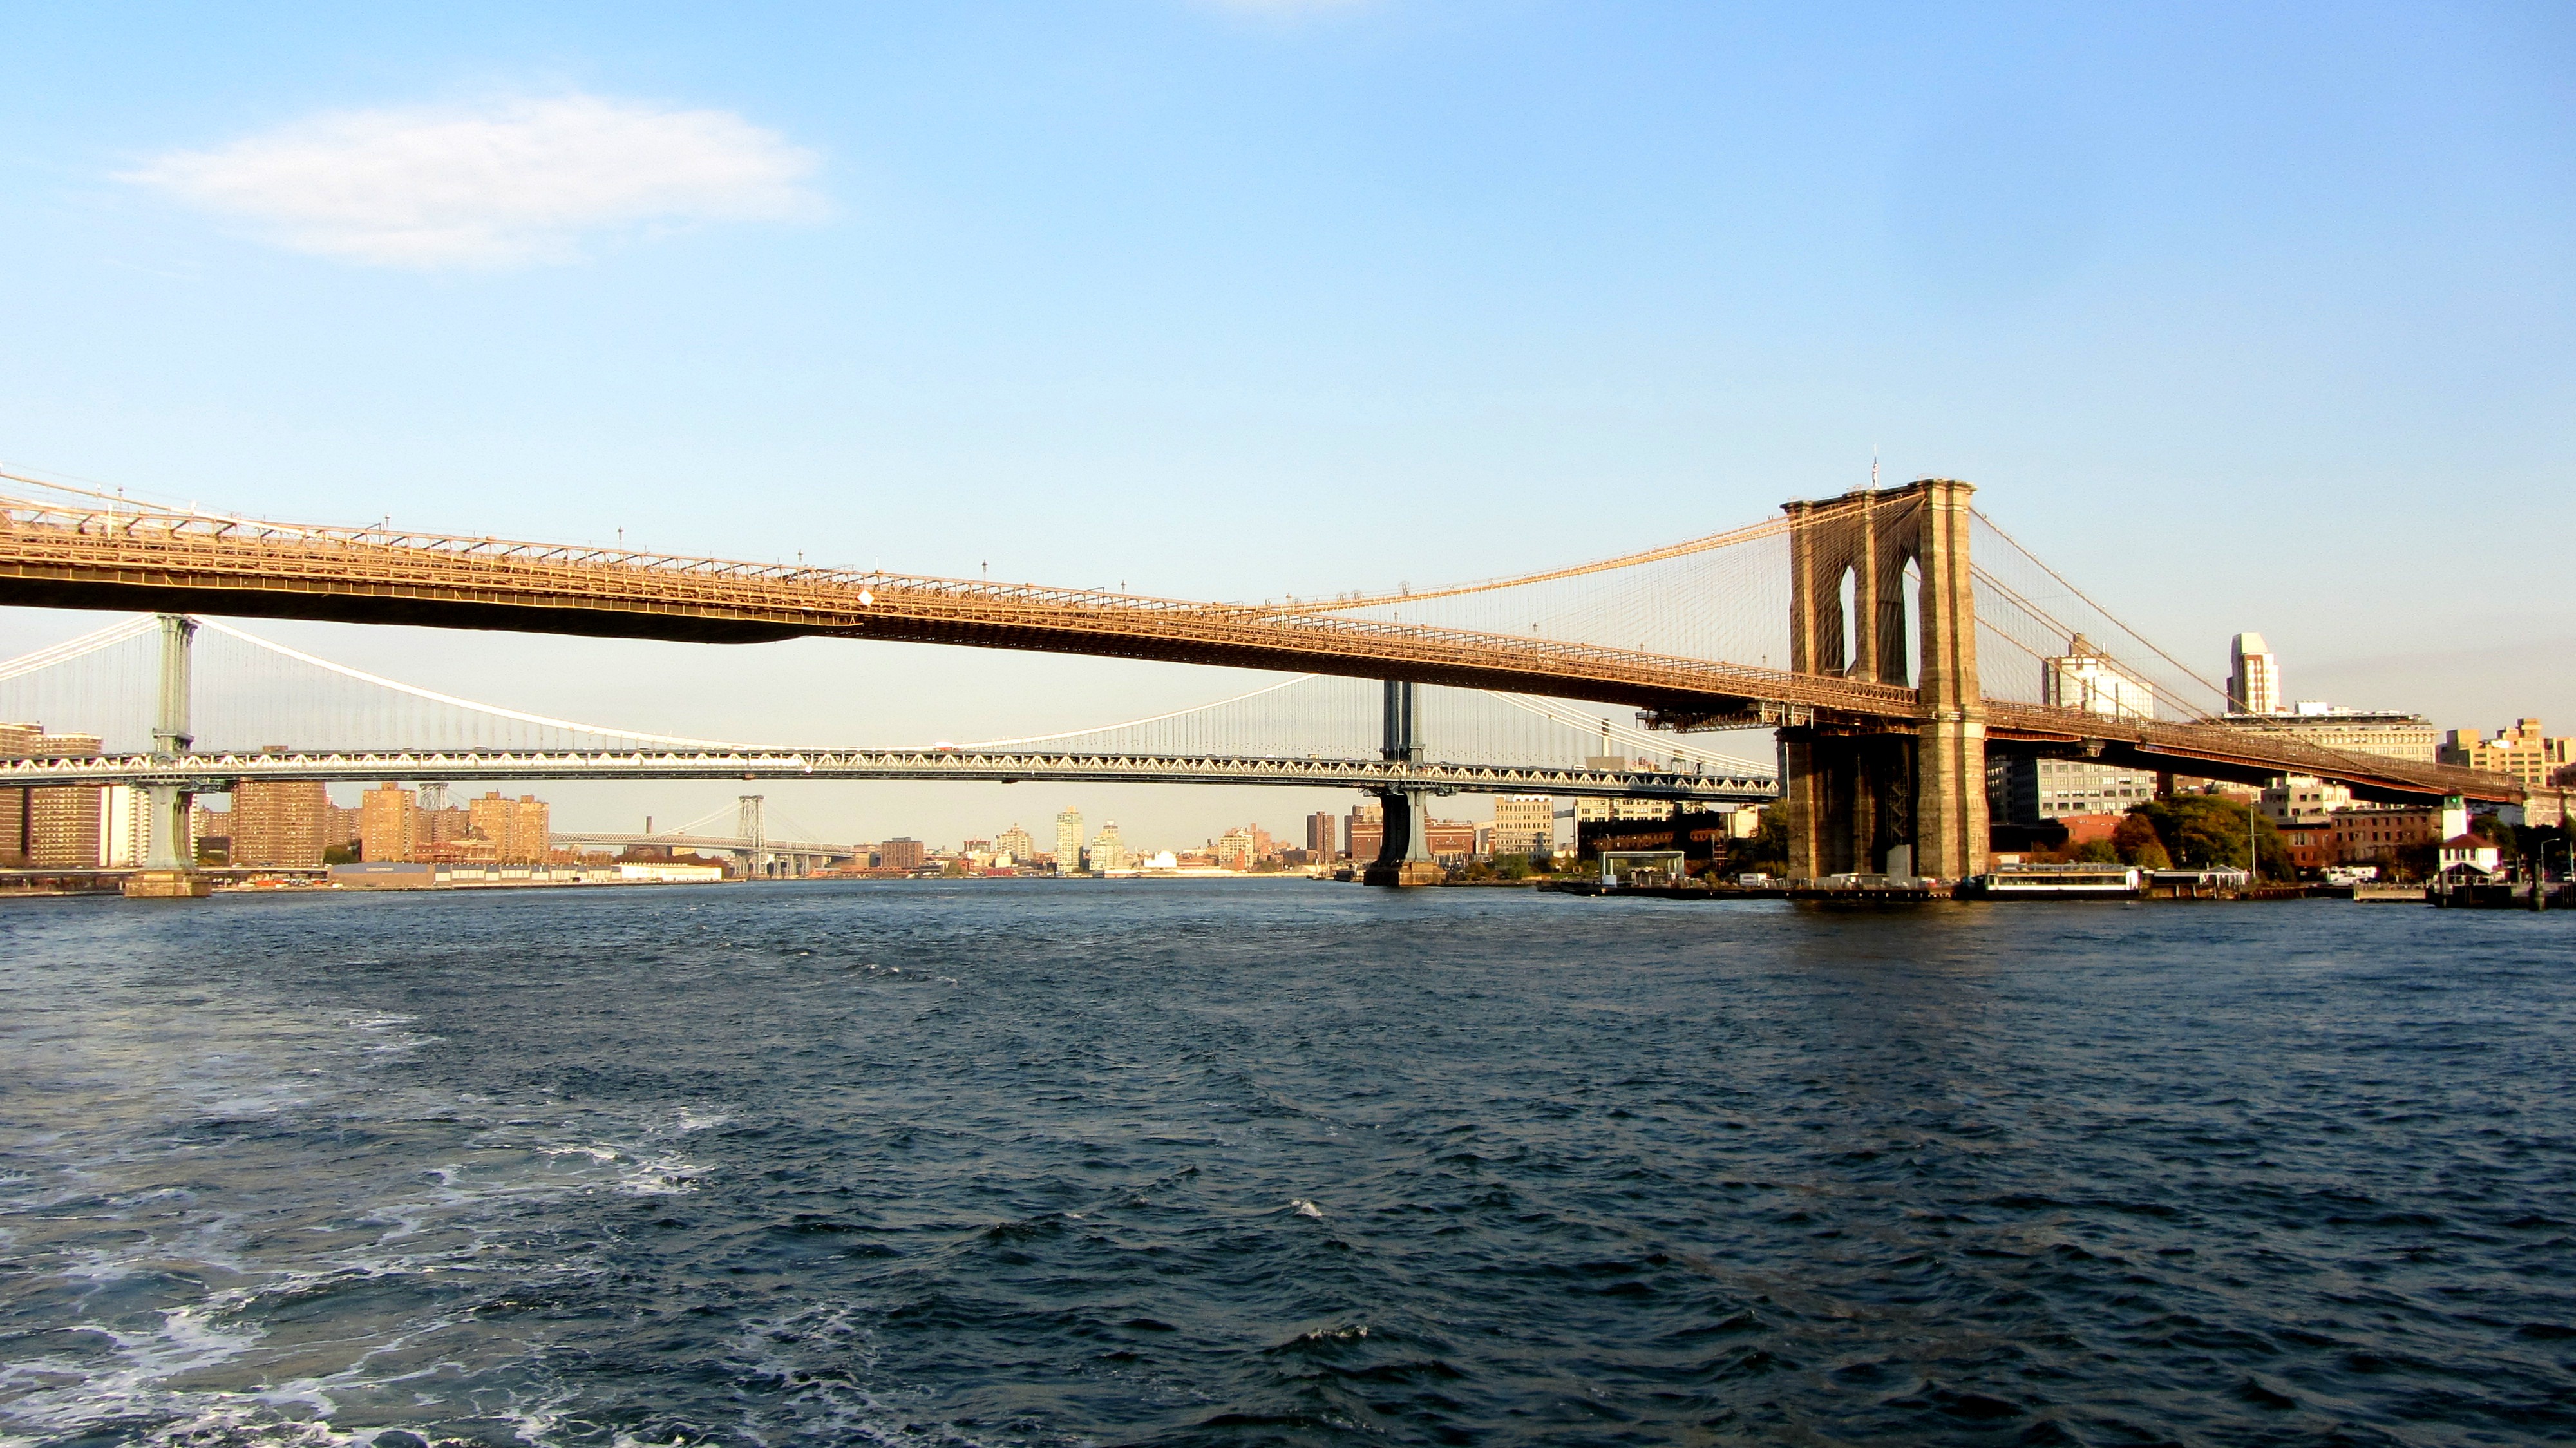
dock, bridge, pier, river, manhattan, new york city, suspension bridge, brooklyn bridge, nyc, usa, east river, big apple, cable stayed bridge, arch bridge, truss bridge, manhattan bridge, cantilever bridge, nonbuilding structure, girder bridge